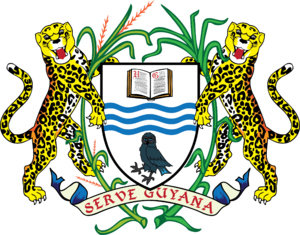
L’université du Guyana est une université pluridisciplinaire d’Amérique du sud située à Georgetown, capitale du Guyana. Elle est membre de l'association des universités du Commonwealth.